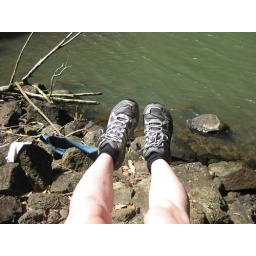
we wore our shoes in the water